Lucius Domitius Ahenobarbus (consul 16 BC)

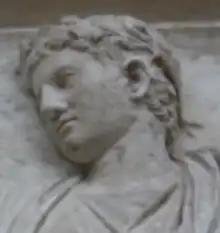
This relief on the Ara Pacis has been identified by some experts as depicting Ahenobarbus.

Lucius Domitius Ahenobarbus (49 BC – AD 25) was the son of consul Gnaeus Domitius Ahenobarbus and Aemilia Lepida. His mother was a paternal relative of the triumvir Marcus Aemilius Lepidus. His paternal grandmother was Porcia (sister to Cato the Younger). Ahenobarbus married Antonia Major (niece of emperor Augustus) and through his son with her he became the grandfather of emperor Nero.